The Mean Checkers Machine

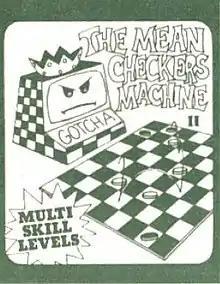

The Mean Checkers Machine is a 1980 video game designed by Lance Micklaus for The Software Exchange for the TRS-80 Level II Model I microcomputer.